IQ and Global Inequality

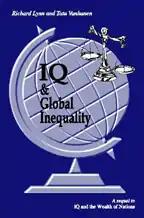
Cover

IQ and Global Inequality is a 2006 book by psychologist Richard Lynn and political scientist Tatu Vanhanen. "IQ and Global Inequality" is follow-up to their 2002 book "IQ and the Wealth of Nations", an expansion of the argument that international differences in current economic development are due in part to differences in average national intelligence as indicated by national IQ estimates, and a response to critics. The book was published by Washington Summit Publishers, a white nationalist and eugenicist publishing group.